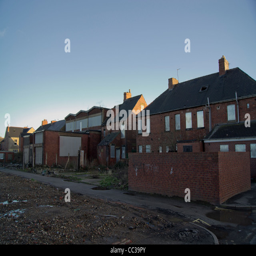
houses in the old mining town abandoned and ready for demolition